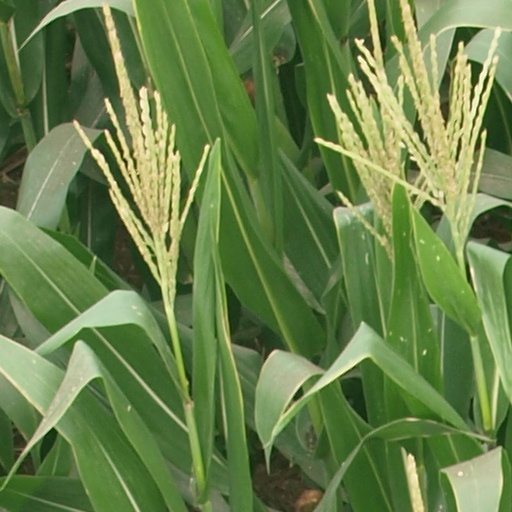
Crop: maize; corn